Trictrac

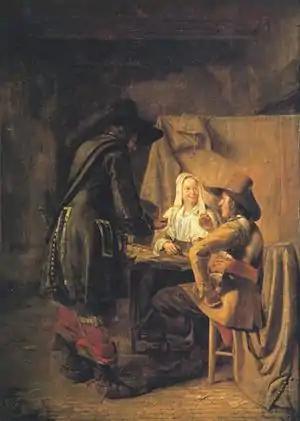
Is the backgammon game of these Dutch players over? Has there been an infringement? They don't seem very focused… " The Backgammon Players ", Pieter de Hooch, 1653, National Gallery of Ireland, Dublin.

The board is made up of four quarters each of six points. A 'filling' jan is made when a player has at least two men on each of the six points in any one of the following three quarters: